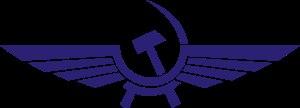
Aeroflot - Russian Airlines est la compagnie aérienne porte-drapeau de la Russie et la plus importante du pays. Elle opère depuis l'aéroport de Moscou-Cheremetievo. Créée le 9 février 1923, c'est l'une des plus anciennes compagnies aériennes au monde. Durant la période soviétique, Aeroflot était la plus grande compagnie aérienne du monde. Aujourd'hui l'État russe possède 51 % de la compagnie qui est membre à part entière de l'alliance Skyteam depuis le 14 avril 2006.